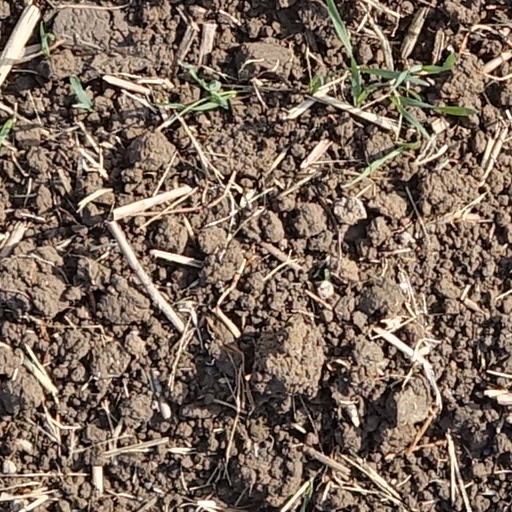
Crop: wheat